Kangaroo

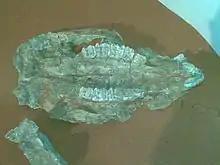
The palatal view of a "Sthenurus" sp. skull

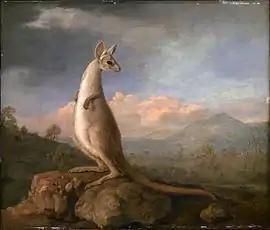
"The Kongouro from New Holland", a 1772 painting of a kangaroo by George Stubbs

In addition, there are about 50 smaller macropods closely related to the kangaroos in the family Macropodidae. Kangaroos and other macropods share a common ancestor with the Phalangeridae from the Middle Miocene. This ancestor was likely arboreal and lived in the canopies of the extensive forests that covered most of Australia at that time, when the climate was much wetter, and fed on leaves and stems. From the Late Miocene through the Pliocene and into the Pleistocene the climate got drier, which led to a decline of forests and expansion of grasslands. At this time, there was a radiation of macropodids characterised by enlarged body size and adaptation to the low quality grass diet with the development of foregut fermentation. The most numerous early macropods, the Balbaridae and the Bulungamayinae, became extinct in the Late Miocene around 5–10 mya. There is dispute over the relationships of the two groups to modern kangaroos and rat-kangaroos. Some argue that the balbarines were the ancestors of rat-kangaroos and the bulungamayines were the ancestors of kangaroos. while others hold the contrary view.